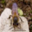
Label: bee